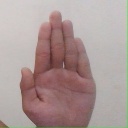
अक्षर: ध